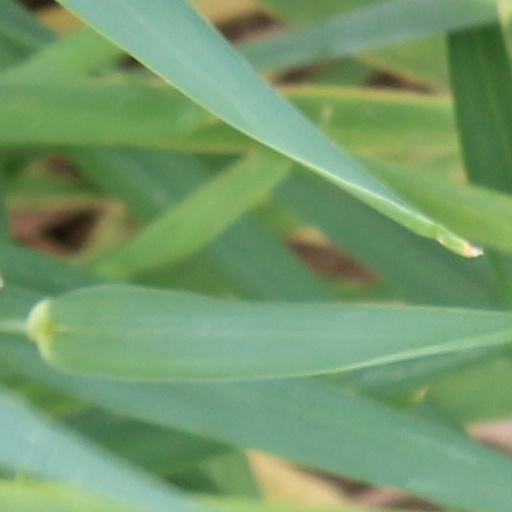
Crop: wheat